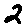
Label: 2